Messaoud Bouardja

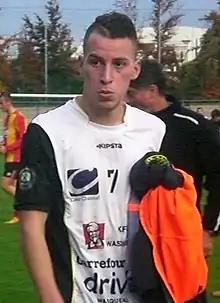
Bouardja in 2015

Messaoud Bouardja (born 6 July 1991) is a French professional footballer who plays for Championnat National 2 club Wasquehal as an attacking midfielder. Between 2016 and 2018 he played for Chamois Niortais, where he made 14 appearances in Ligue 2, the second-highest division of French football. He also previously played amateur football with IC Croix and Wasquehal. Bouardja is of Algerian descent.